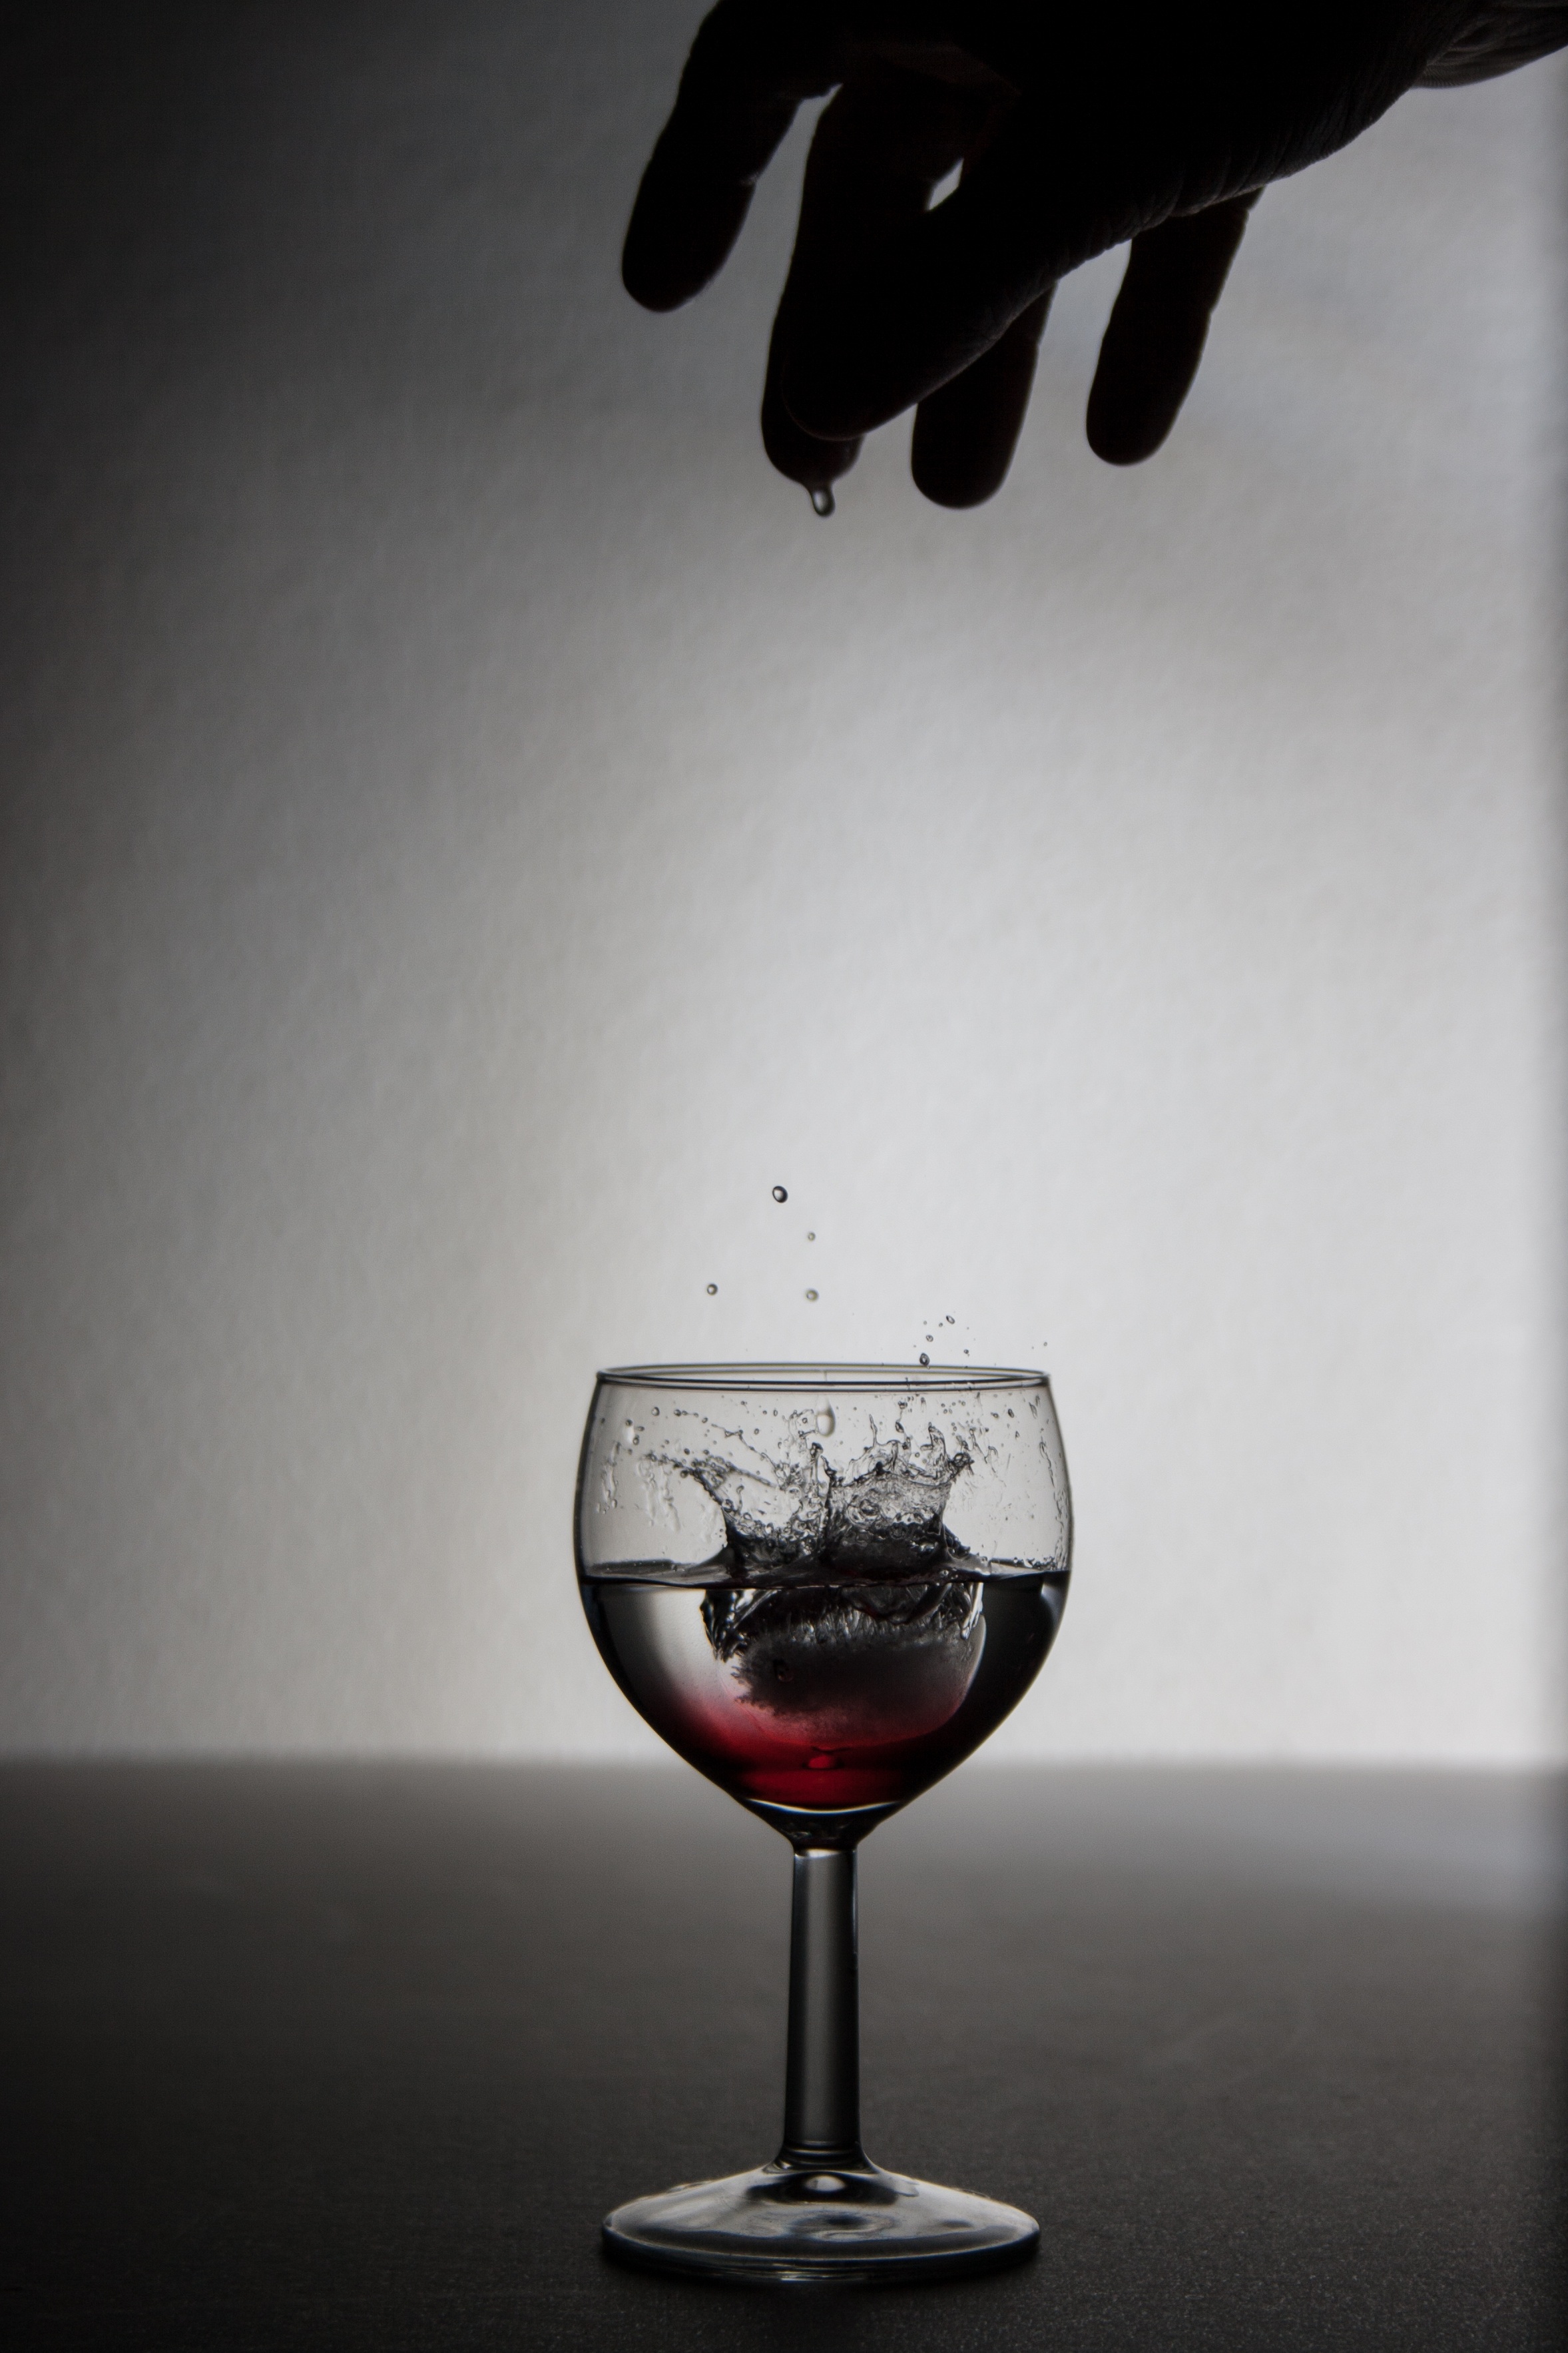
hand, black and white, wine, white, glass, ice, drink, black, monochrome, red wine, material, wine glass, drinking, stemware, alcoholic beverage, still life photography, monochrome photography, distilled beverage, drinkware, icecube